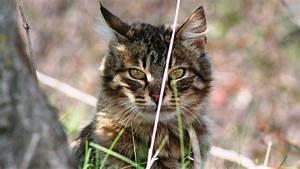
cat